Kingston, Nova Scotia

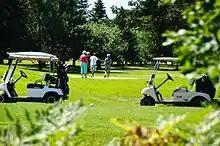
Paragon Golf and Country Club is a semiprivate golf course consisting of 18 golfholes in the Annapolis Valley, at Kingston, Nova Scotia.

Kingston remains as a major service centre for the apple growing industry in the area of western Kings County and has a growing retail district, owing to its access to Highway 101.